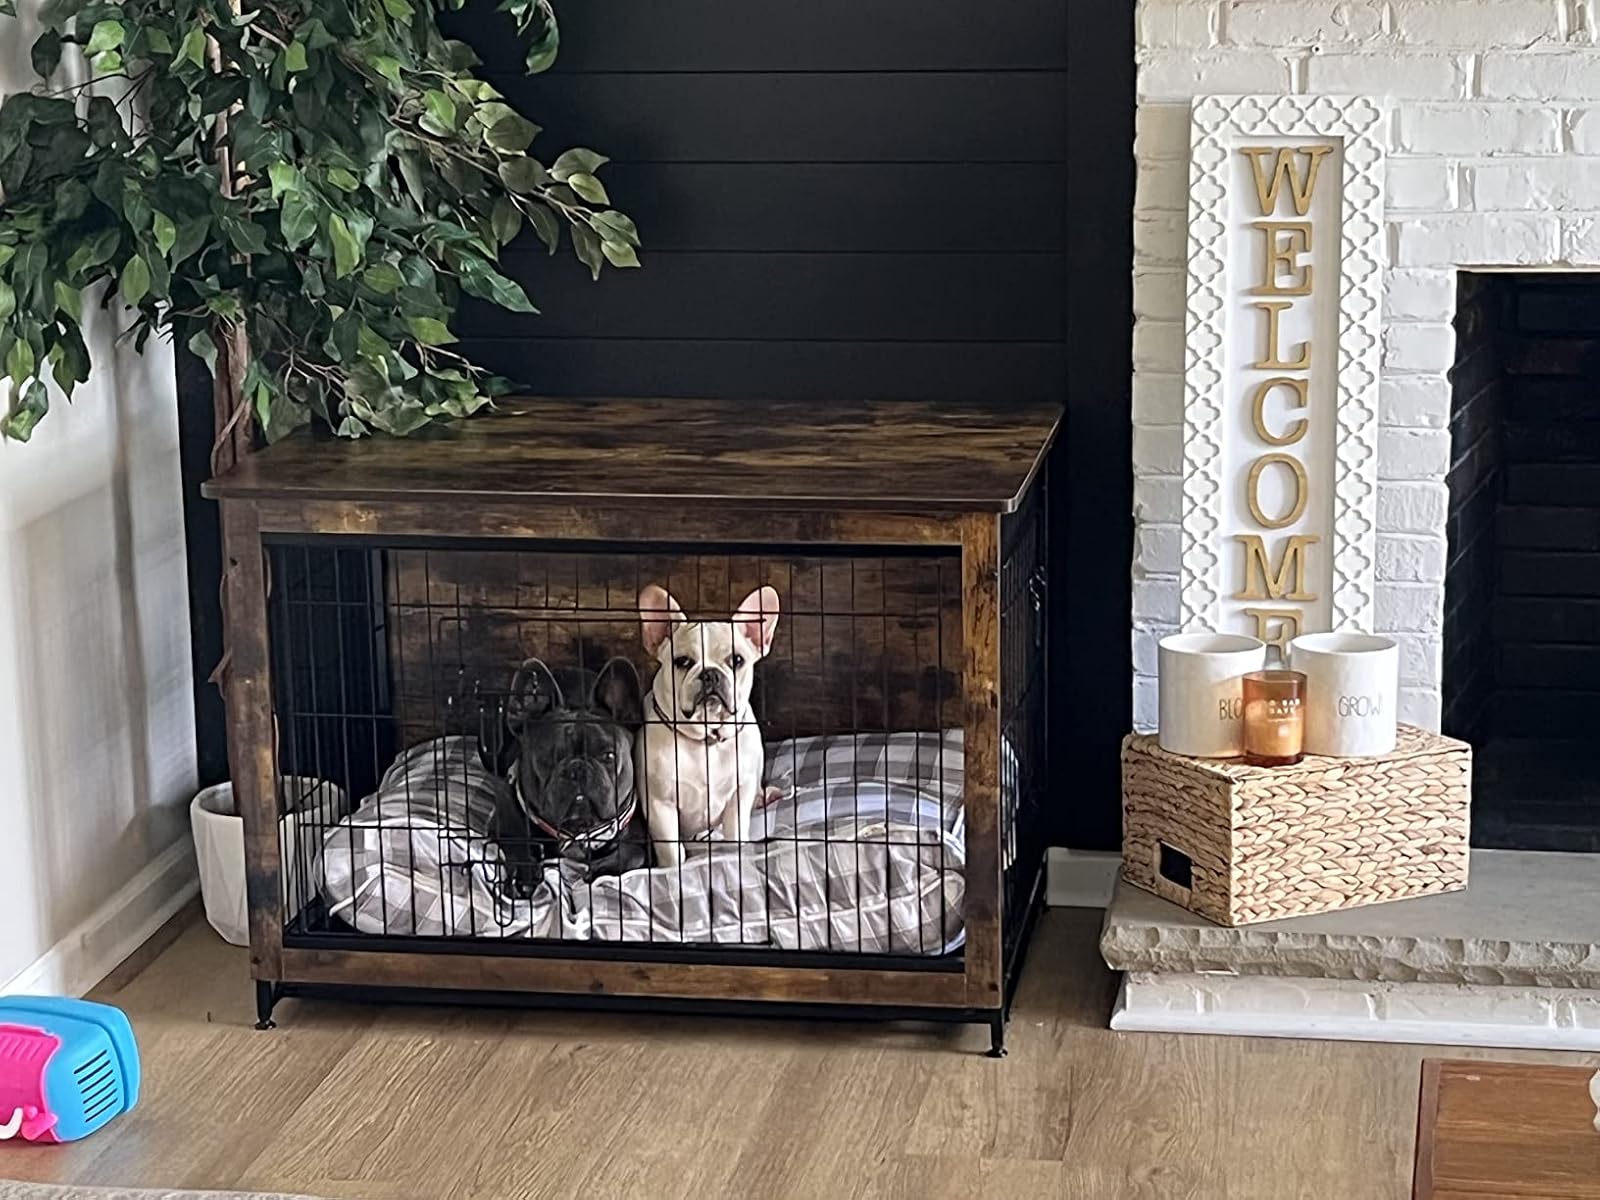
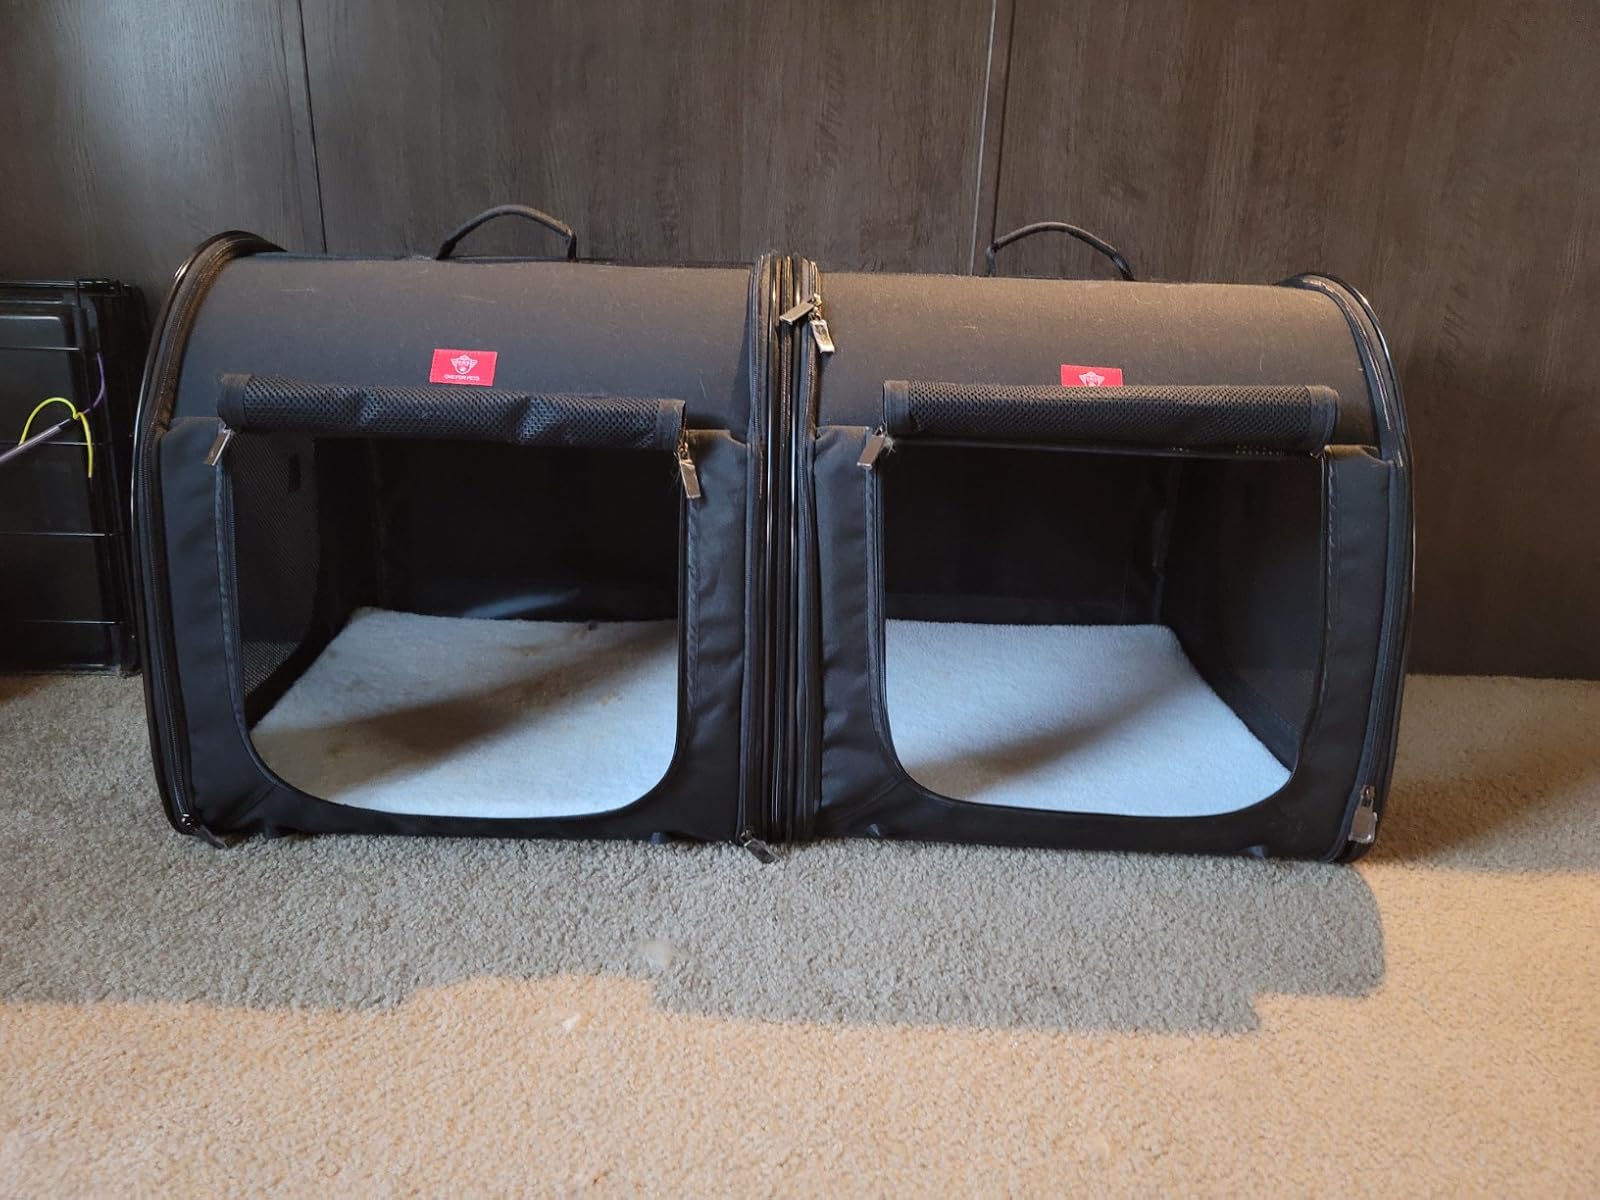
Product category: items_kennel
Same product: no